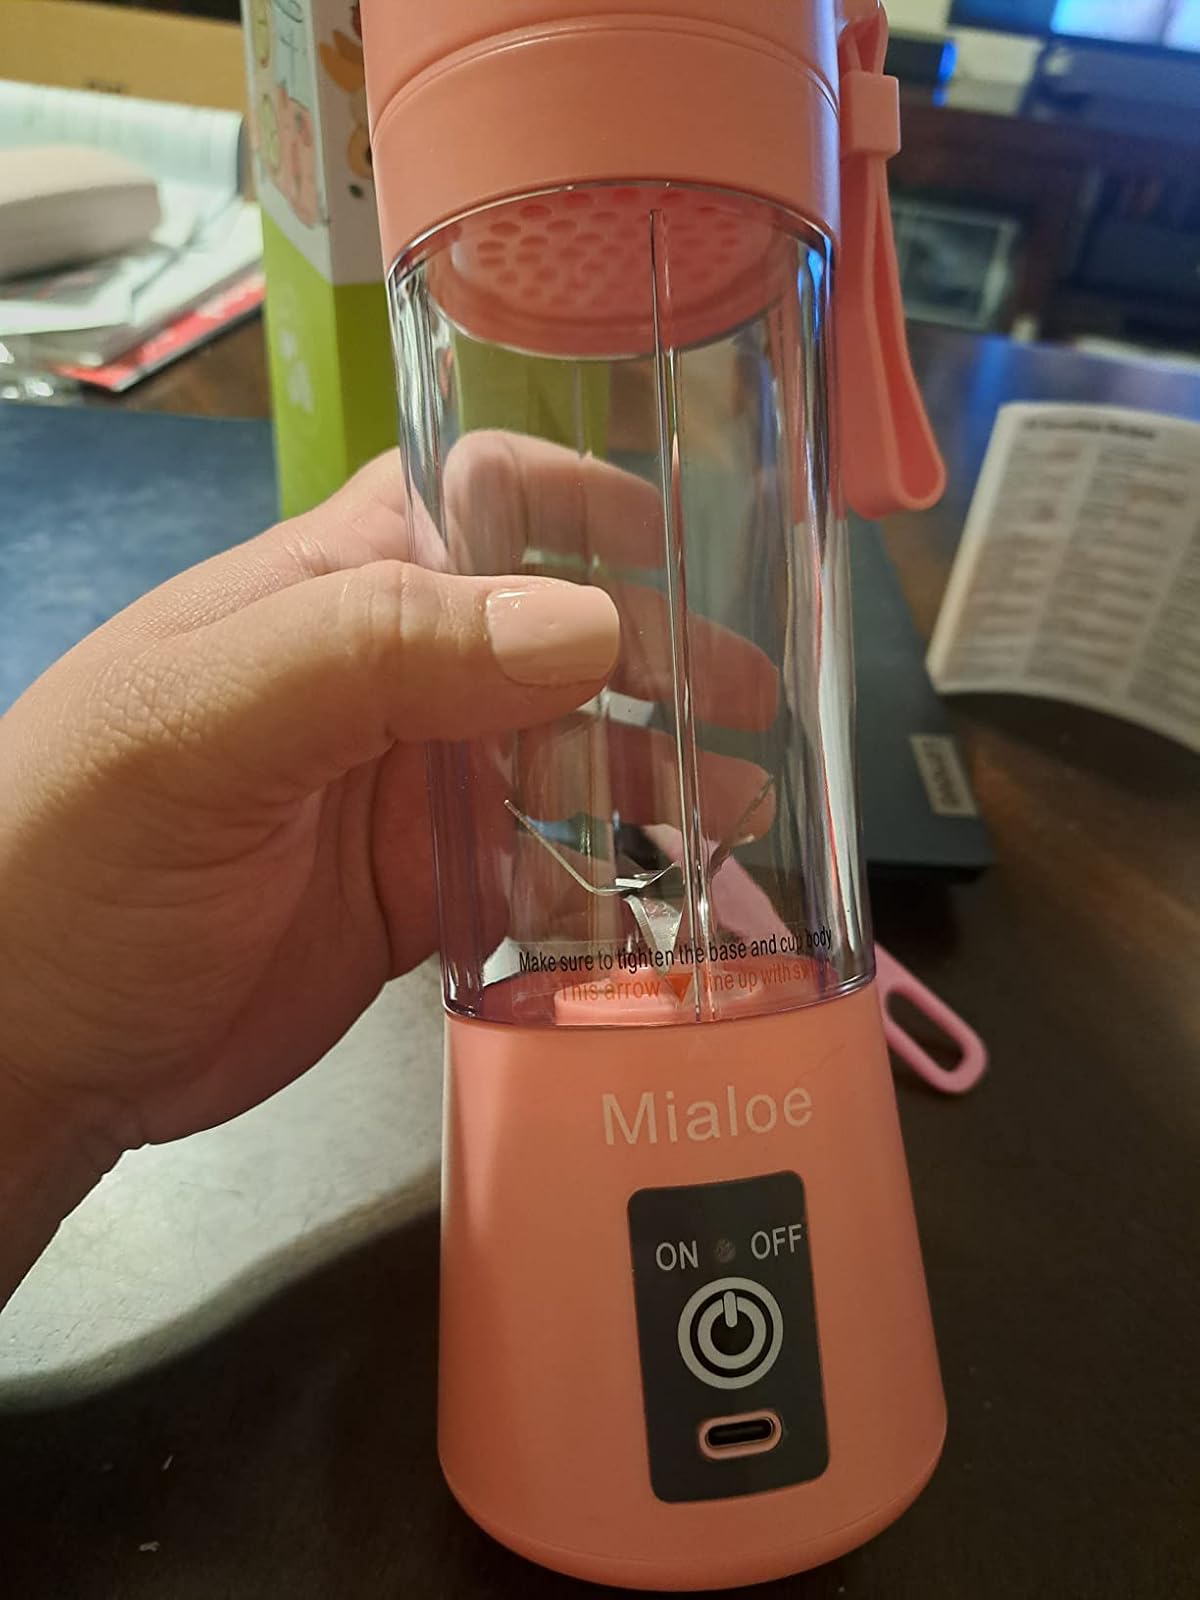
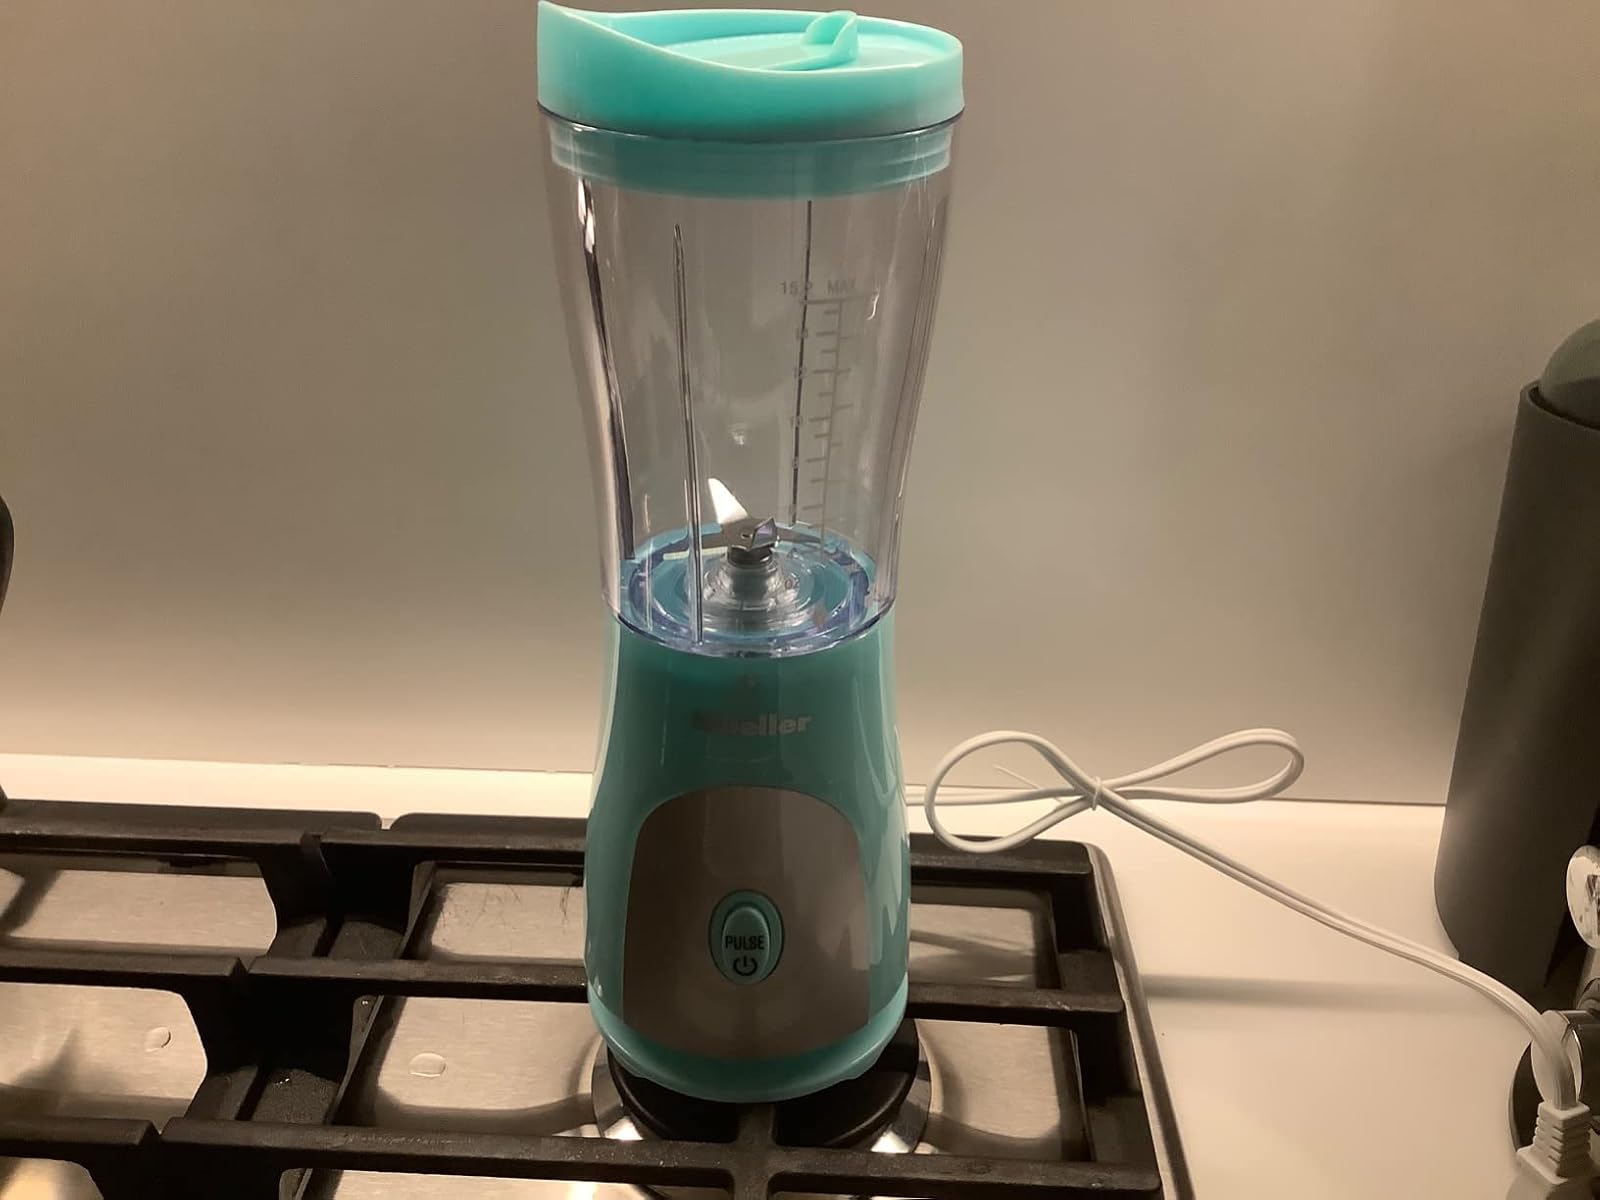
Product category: items_blender
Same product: no